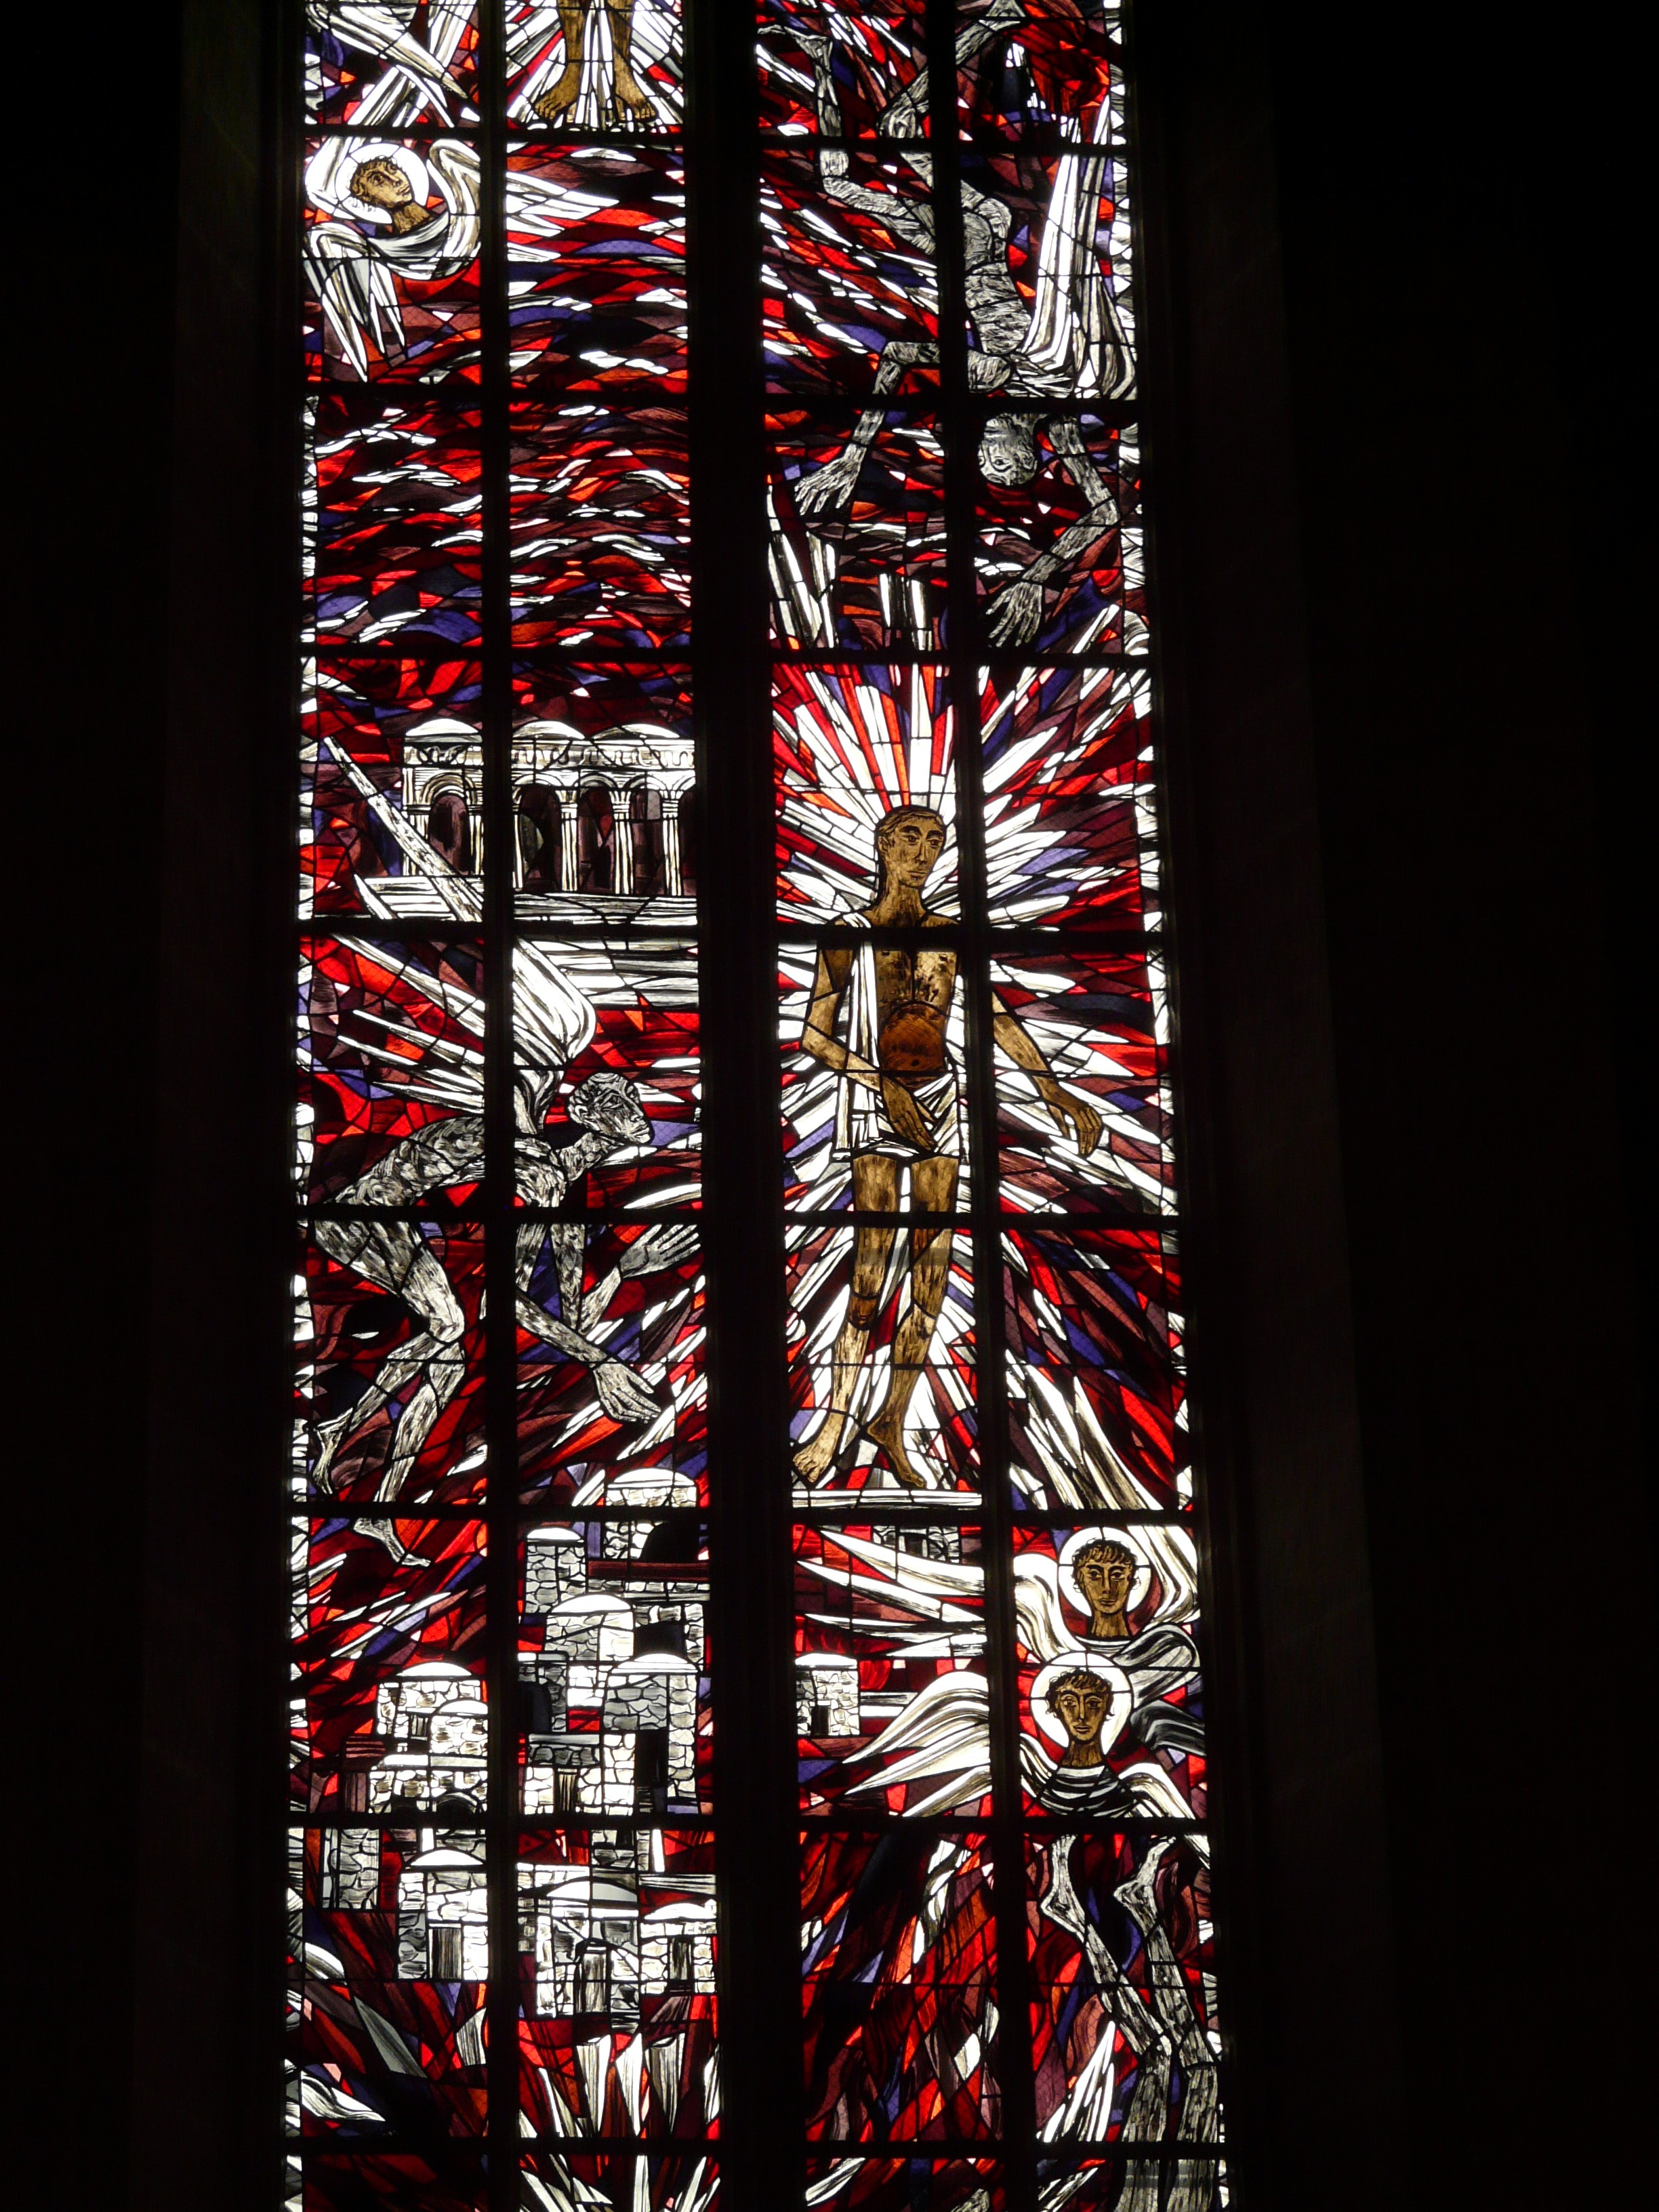
window, glass, pattern, church, colorful, lighting, material, stained glass, interior design, symmetry, holy, believe, ulm, church window, glass window, munster, ulm cathedral